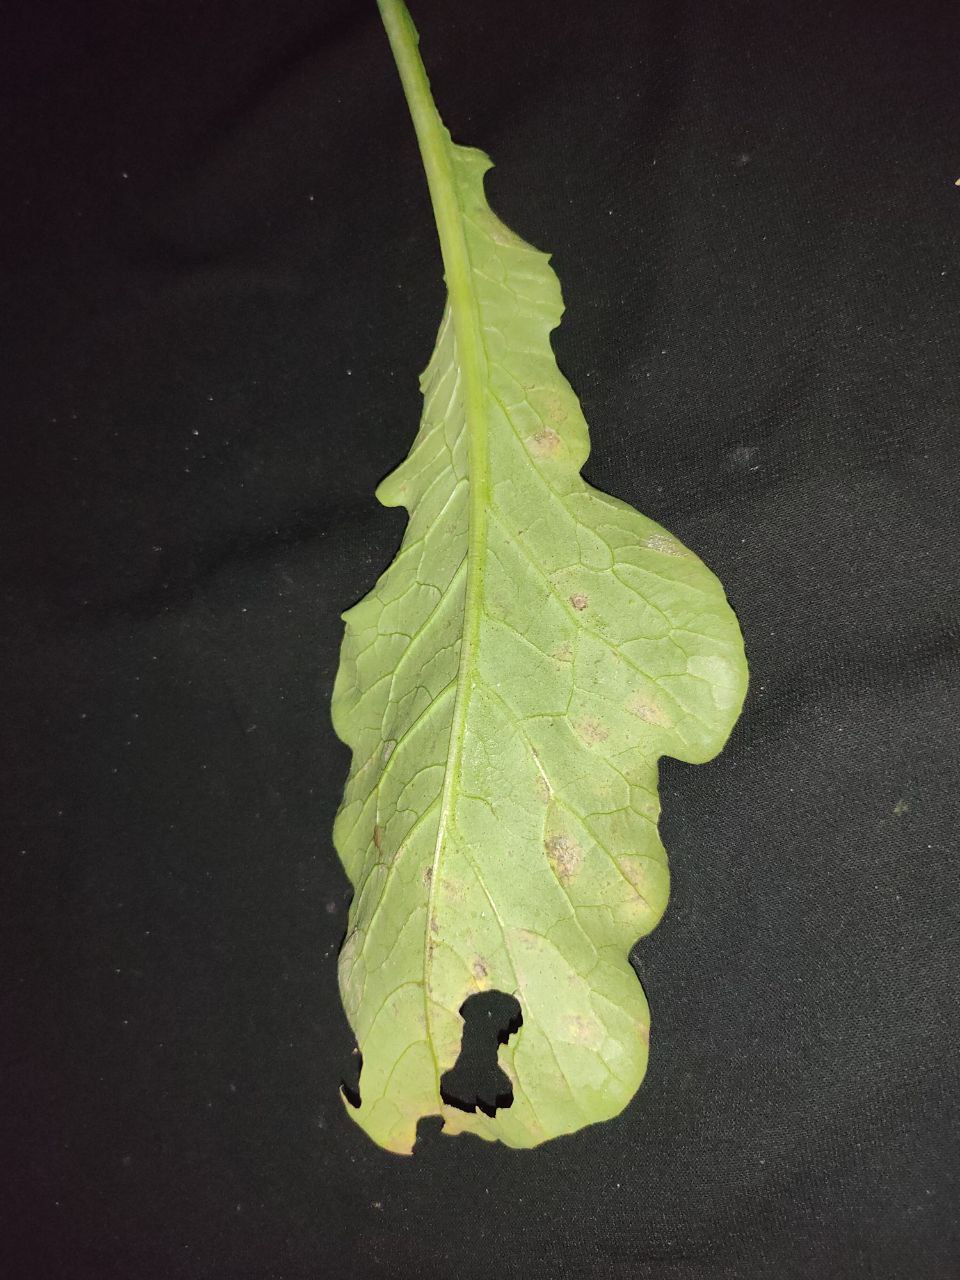
Label: Downey mildew